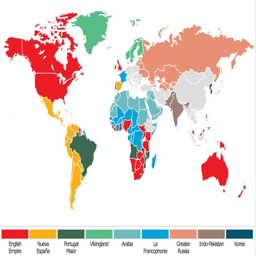
the world according to politician